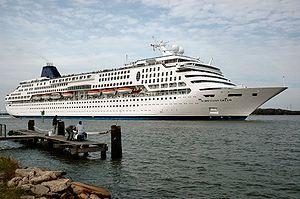
Le Dreamward est un paquebot de croisière de la compagnie Norwegian Cruise Line construit en 1992 par les Chantiers de l'Atlantique. Il est le premier d'une série de deux jumeaux avec le Windward lancé l'année suivante pour la compagnie Kloster Cruise Limited. Vendu en 1998 au croisiériste norvégien, comme son jumeau, il fut rallongé de 40 m en Allemagne puis renommé Norwegian Dream.